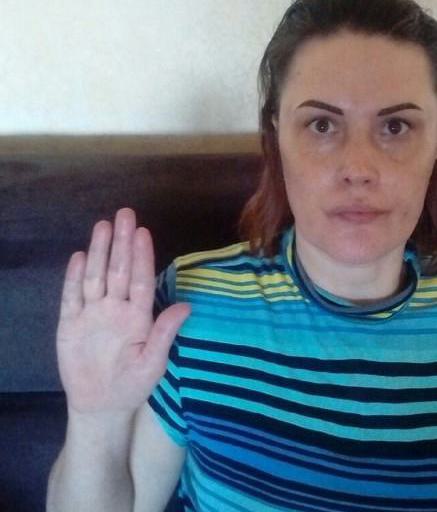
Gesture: stop